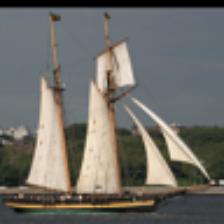
Label: NonHuman